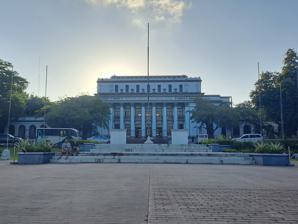
Building: Negros Occidental Provincial Capitol
Country: Philippines
Year built: 1933
Neoclassical in Negros Occidental, Philippines Negros Occidental Provincial Capitol Capitolio Provincial sang Negros Occidental Façade of the capitol building General information Type Neoclassical Architectural style Beaux Art Address Negros Occidental Provincial Capitol Complex Town or city Bacolod , Negros Occidental Country Philippines Coordinates 10°40′36″N 122°57′03″E / 10.676760°N 122.950880°E / 10.676760; 122.950880 Current tenants Eugenio Jose Lacson Governor of Negros Occidental Construction started 1927 Completed October 23, 1933 Inaugurated January 11, 1935 Renovated 2001–2004 Owner Provincial Government of Negros Occidental Design and construction Architect(s) Juan M. Arellano Architecture firm Bureau of Public Works The Negros Occidental Provincial Capitol is the seat of the provincial government of Negros Occidental located at Gatuslao St., Bacolod , Philippines . Within its complex is the Capitol Park and Lagoon . History Before its present location, the provincial government of Negros Occidental was in the house donated by Jose Ruiz de Luzuriaga, who was part of the Philippine Commission established by the Americans in 1901, which was composed of three members. In 1926, then Governor Jose Locsin decided to erect a provincial capitol building that reflected the province's status as the wealthiest at that time due to the boost in the sugar industry. The Provincial Board looked onto his request and set aside a budget of Php 255,000. On June 2, 1927, the Bureau of Public Works, which had the mandate to approve all the construction of public infrastructures in the country, approved the proposal of the province and authorized the construction of the capitol. Details of the Negros Occidental Provincial Capitol Building design. The site that was identified to be the best location for the capitol was owned by the Gonzaga family. Part of the area was a swamp and the grass was used to feed the horses pulling the calesas, which was the main mode of transportation in the towns and cities in the province. The Gonzaga heirs refused to sell their land and the province filed for expropriation against the family. The heirs, namely, Jose Gonzaga Torres, the Gonzaga children Gertrudes, Adela, Aurelia, Mamerta, Juan, Francisco and Vilardo, represented by lawyer and Bacolod Capitan Municipal Manuel Fernandez Yanson, did not adhere to the P1,200 per hectare expropriation price. As the province was not bent on increasing the price, the case was left to the hands of the court to decide. Eventually, the heirs gave in and the immediate construction of the capitol was directed by the Bureau of Public Works before the end of 1927. The colonnades. Not satisfied with the pace of the contractor, Manuel Concepcion, in his implementation of the contract, the government confiscated his bond and took over the project. Although the structure was finished on October 23, 1933, the capitol was only formally accepted on January 11, 1935, during the term of Governor Emilio Gaston.  In the same year, Negros Occidental's Court of First Instance ordered the government to compensate the other Gonzaga heirs - Magdalena, Carmen and Vicente - who were not included in the expropriation proceedings but whose lands were covered in the construction of the building. The three received payment of P1,552.40 plus 6 percent interest from April 30, 1933. When World War II broke out, the Japanese Imperial Army occupied the capitol and converted it into its headquarters. Governor Antonio Lizares took office in Talisay , his hometown. For health reasons, he gave up his post and Governor Vicente Gustilo, who based his office in Cadiz , took over until the war ended. However, both governors were in name only as the Japanese were the ones running the province. In July 2001, rehabilitation of the capitol was initiated by Governor Joseph G. Marañon and it was inaugurated on June 23, 2004. On July 19, 2004, the National Historical Commission of the Philippines under Resolution No. 9, declared it as a National Historical Landmark. Architecture The Negros Occidental Provincial Capitol Building. The Negros Occidental Provincial Capitol Building followed Daniel Burnham's Beaux Art style. When William Cameron Forbes was the governor general in the Philippines in 1904, he invited Burnham to the country, who, in turn, recommended as consulting architect to the government William E. Parsons .  When he arrived in 1905, Parsons established the architectural office of the Bureau of Public Works which was composed of American and Filipino architects, such as Juan Nakpil , Tomas Mapua , and Juan de Guzman Arellano . Using the neo-classical architectural design of Burnham for the capitol, Juan Arellano executed the project. The building is built in a shape of the letter E composed of the main entrance, which is the middle part, and of the wings on both sides of the center. The prominent feature of the central section are wide steps that lead to colonnades of about three-story high and with Corinthian capitals on the upper portion. The works of National Artist for Sculpture Guillermo Tolentino are displayed in the capitol building and the lagoon fronting the building. See also Negros Museum Capitol Park and Lagoon Capitol Central Bacolod Public Plaza Fountain of Justice Negros Occidental References